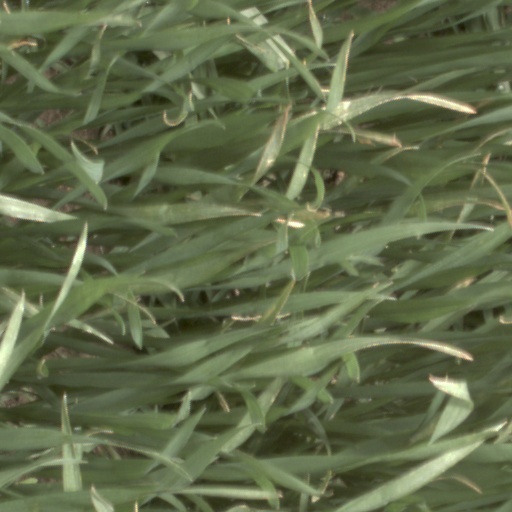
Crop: wheat